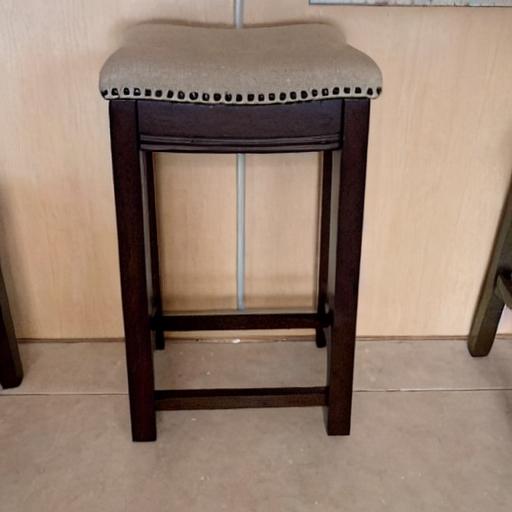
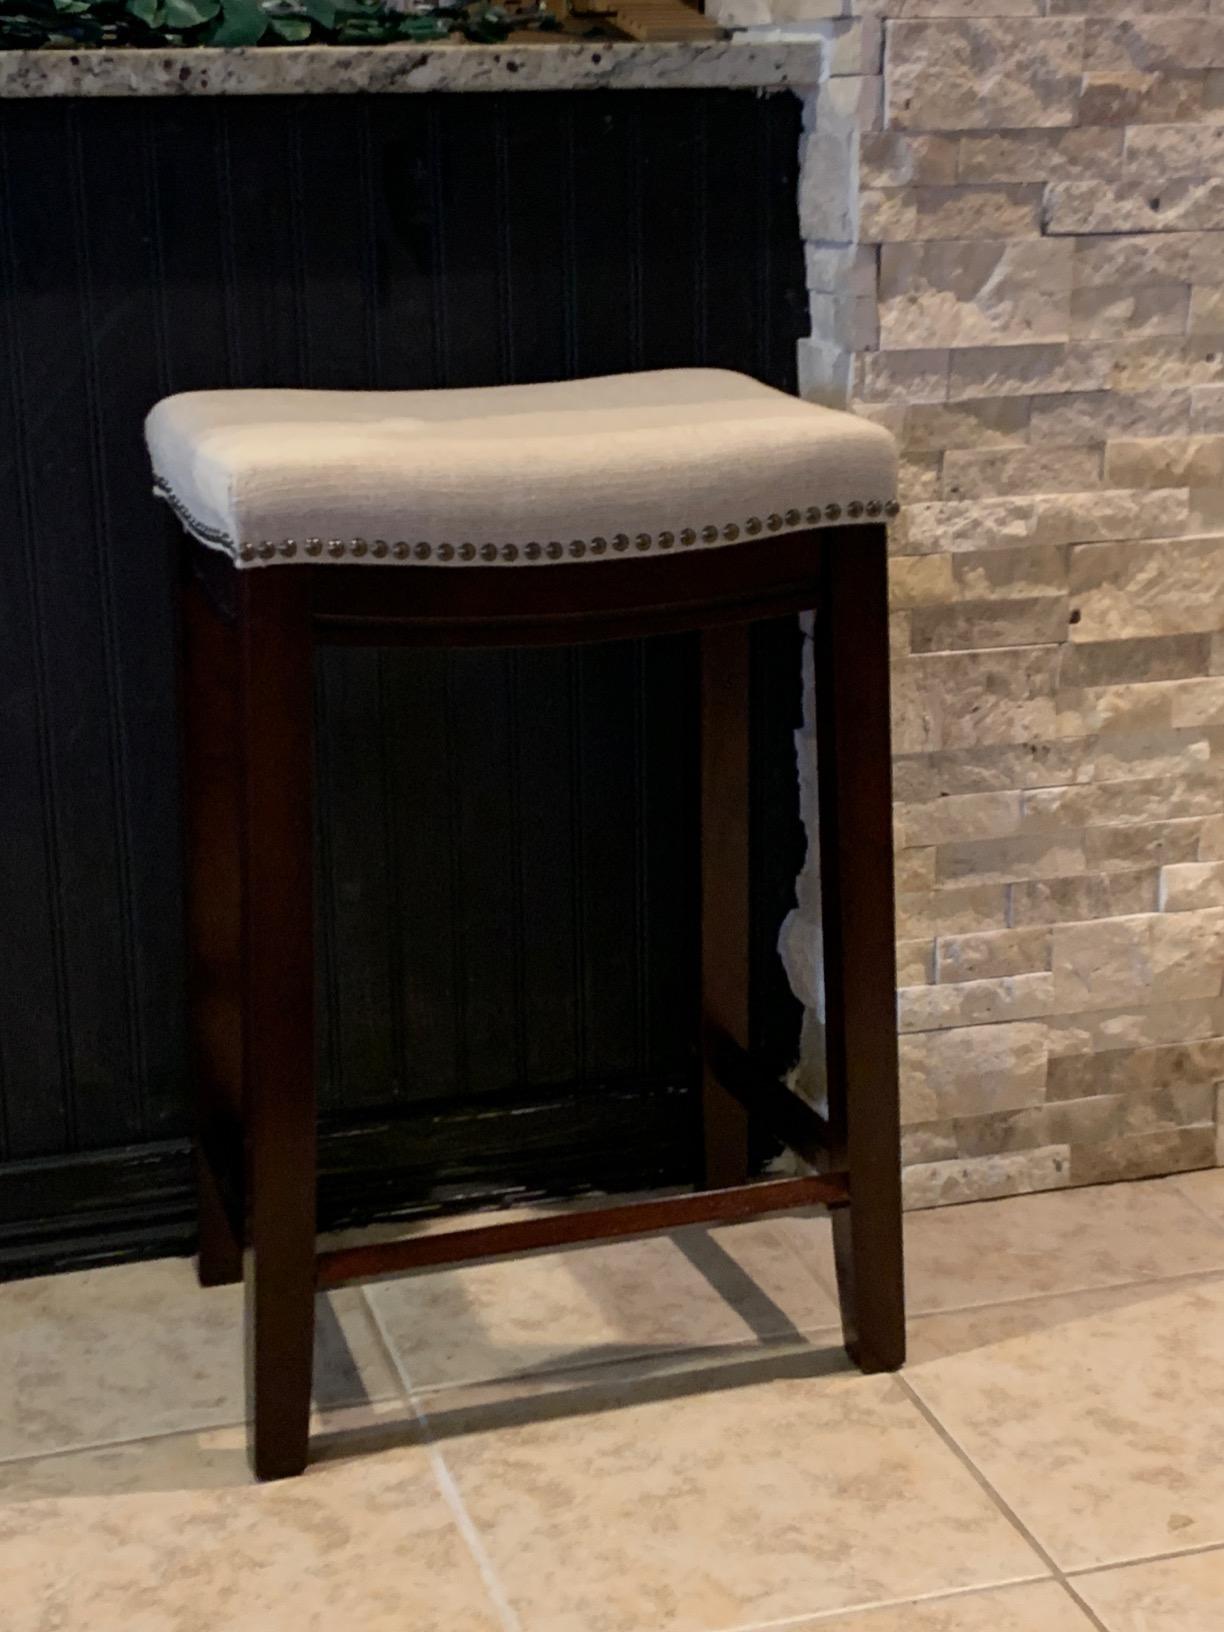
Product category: stool
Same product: no